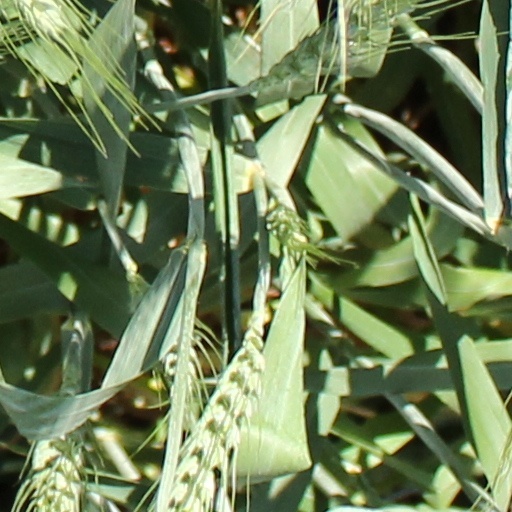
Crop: wheat